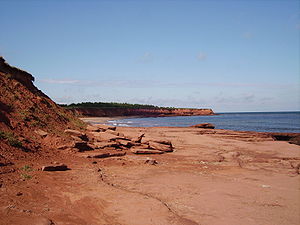
Prince Edward Island National Park / Gallery
Prince Edward Island National Park er en nationalpark på Prince Edward Island i Canada. Parken blev oprettet i 1937 og omfatter et ca. 60 kilometer langt og fra nogle hundrede meter til et par kilometer bredt område langs øens nordlige kyst, i alt med et areal på 22 kvadratkilometer.